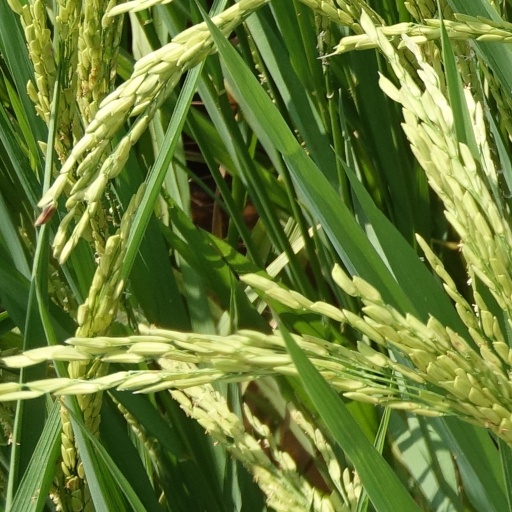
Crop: rice